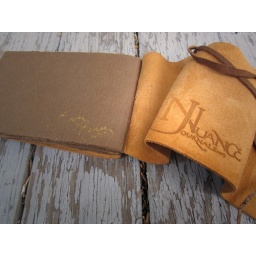
Firenze brown paper in a suede deer hide journal